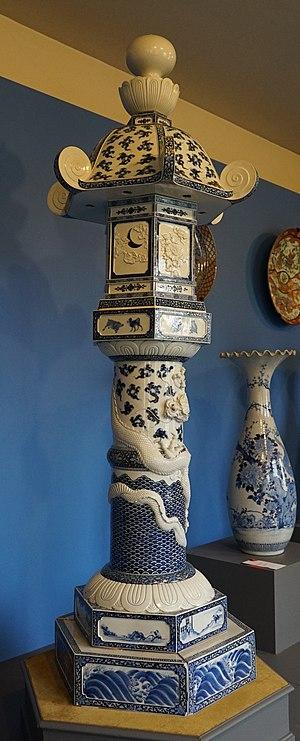
exposition temporaire au musée de Reims.
Au Japon, les tōrō sont des lanternes traditionnelles en pierre, en bois ou en métal, suspendues ou non. Originaires de Chine, leur premier usage est bouddhique.